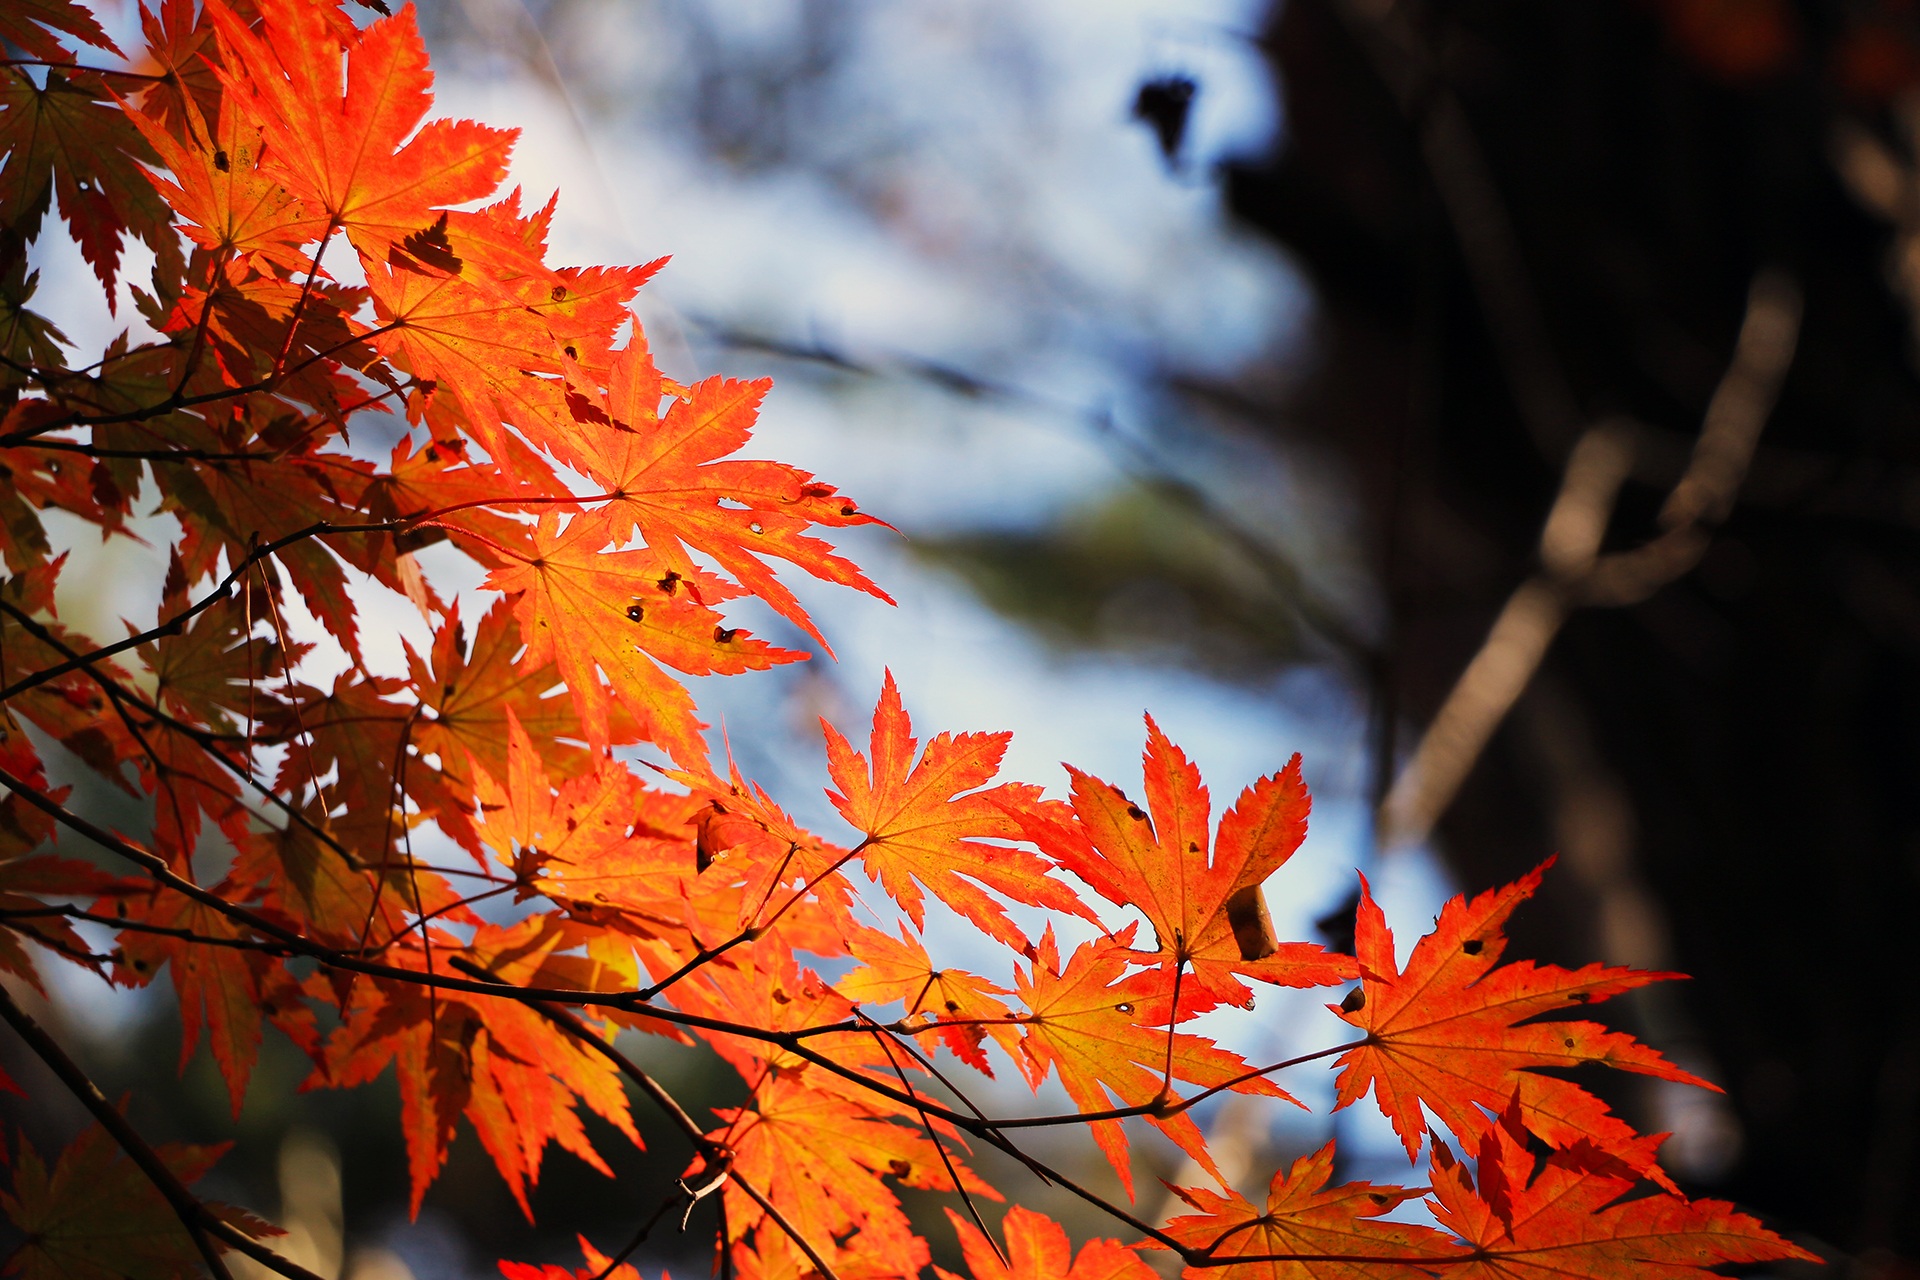
tree, nature, branch, plant, wood, sunlight, leaf, flower, autumn, season, maple, maple tree, maple leaf, leaves, passion, autumn leaves, the leaves, flowering plant, red maple leaf, woody plant, land plant